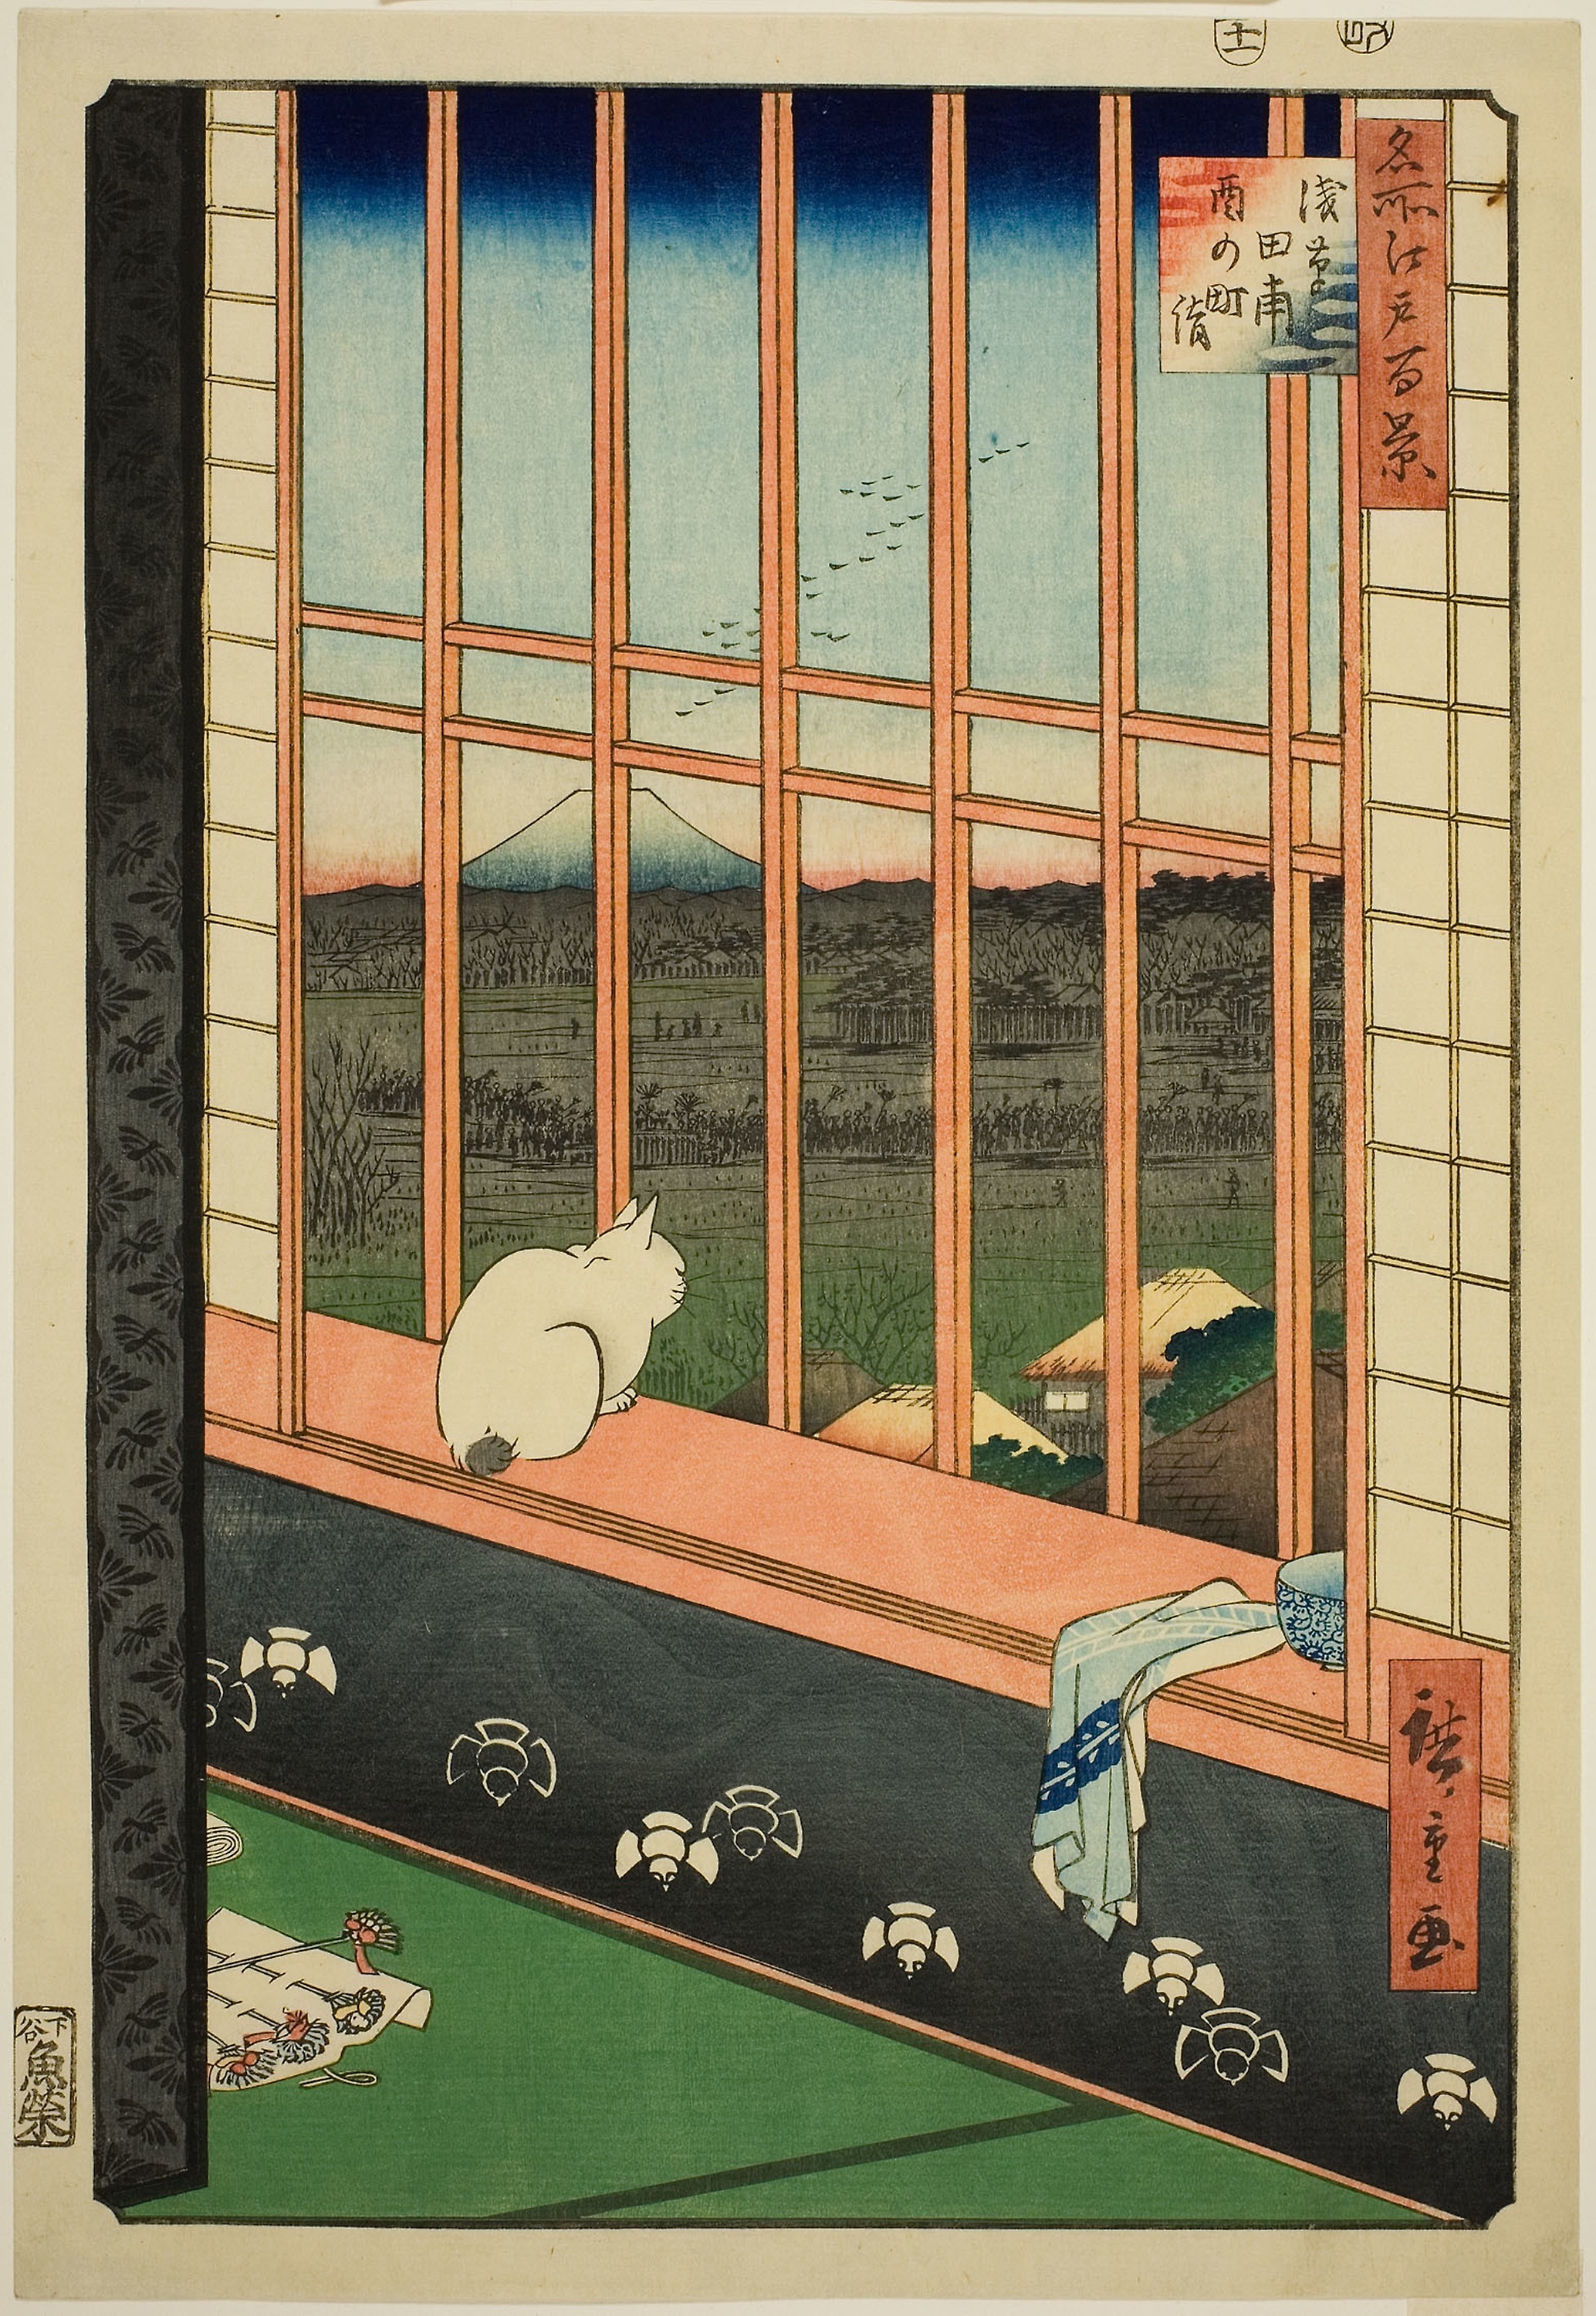
furniture, shelving, product, window, shelf